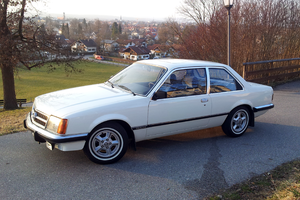
L'Opel Commodore était un modèle produit par Opel et General Motors de 1967 à 1982, remplacé par l'Omega.